Bode Gorge

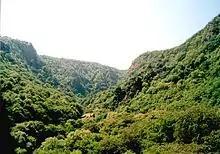
View from the cable car to the "Hexentanzplatz" over the entry of the Bode into the ravine. The Goethe Cliffs ("Goethefelsen") are in the foreground.

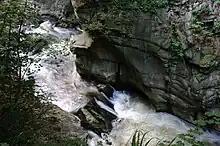
The "Bodekessel"

The following places of interest are listed in the order they occur along the Bode Gorge from Thale to Treseburg.